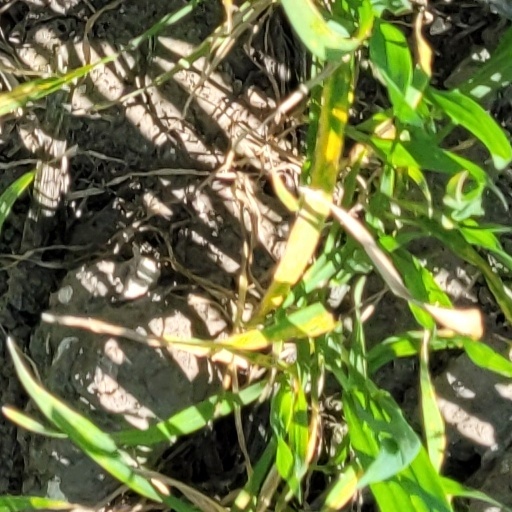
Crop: wheat